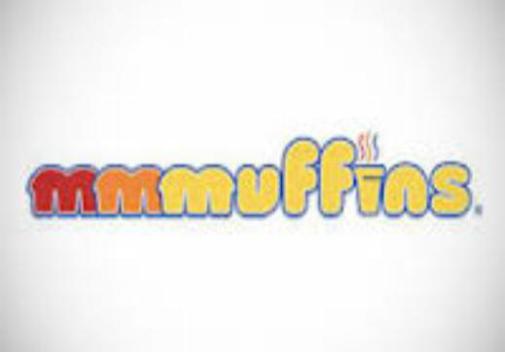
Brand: mmmuffins
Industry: Others